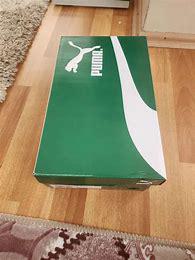
Brand: Puma
Model: 100